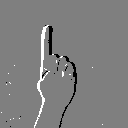
ASL letter: z